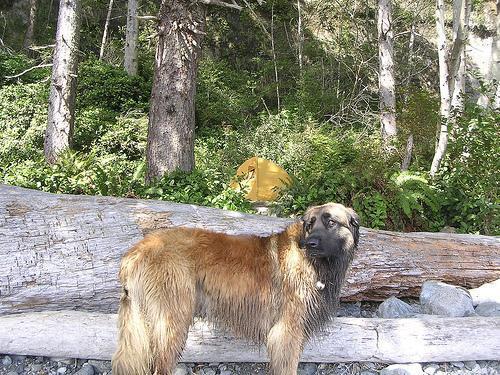
leonberger